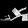
Label: Sandal